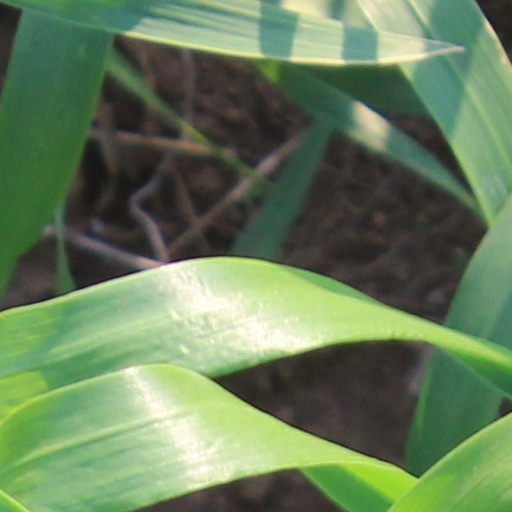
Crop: wheat